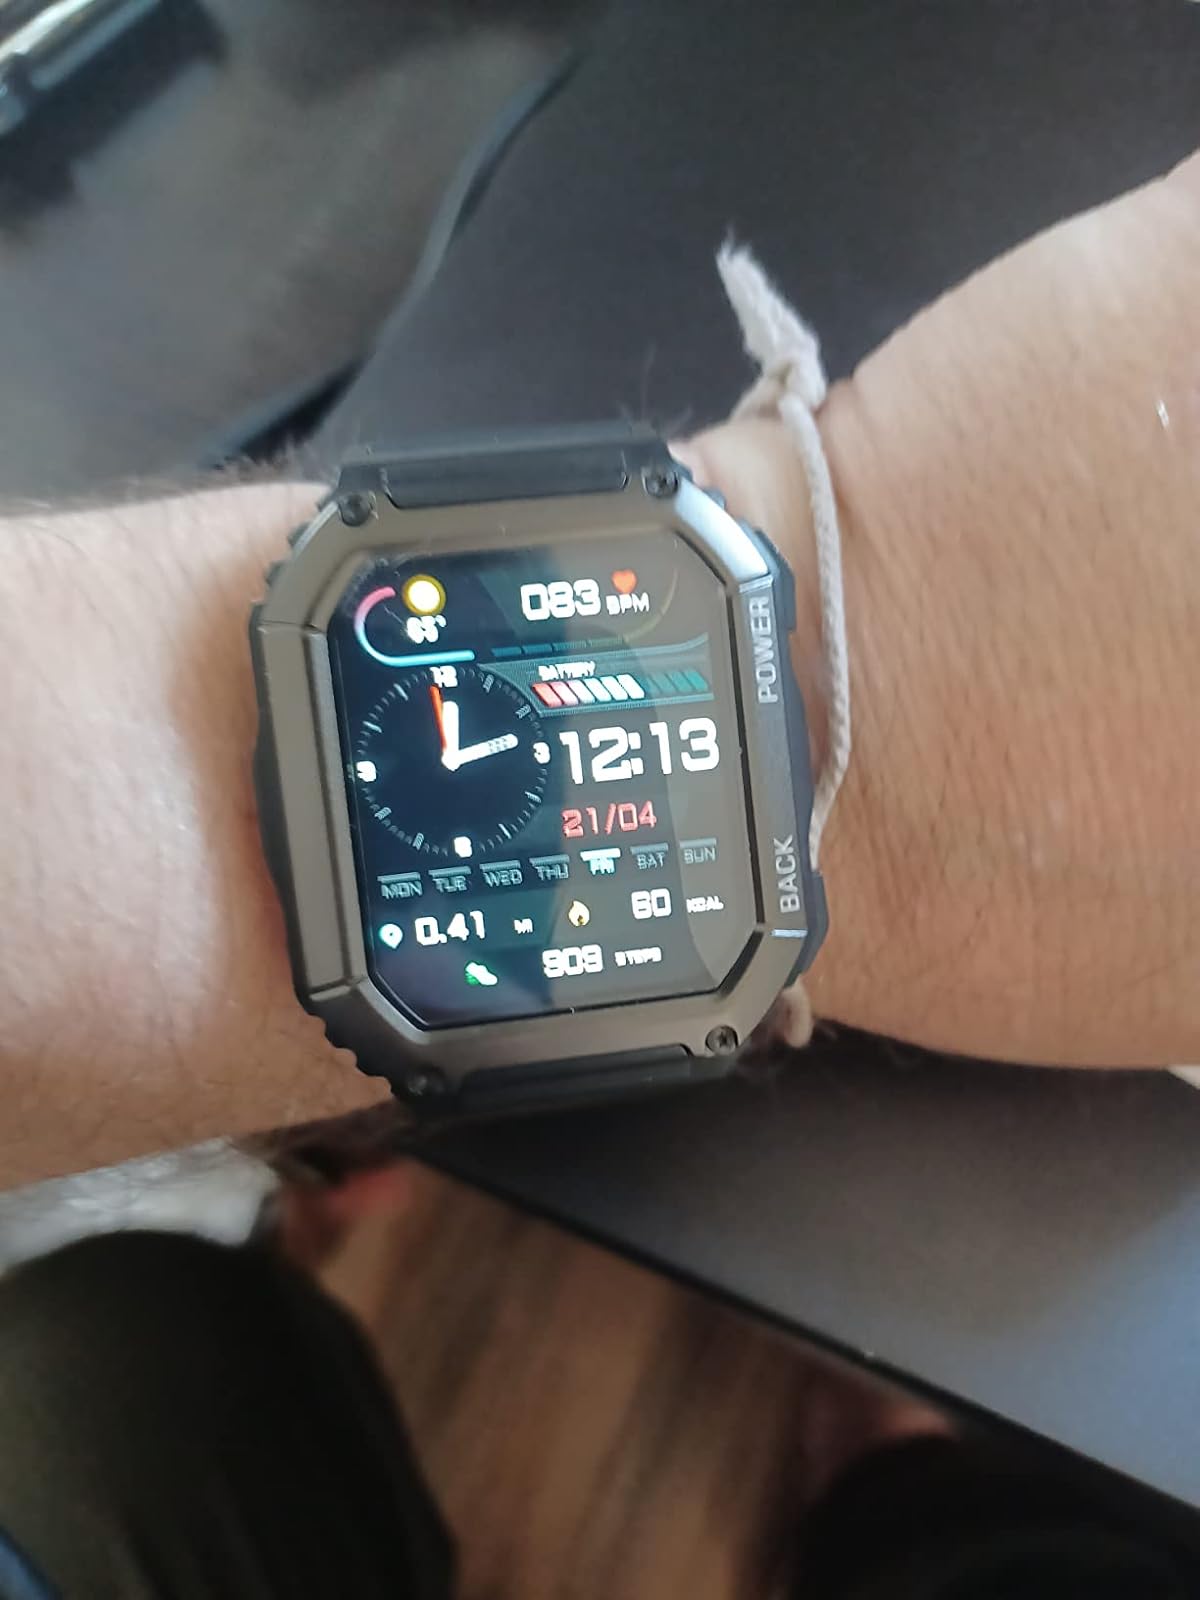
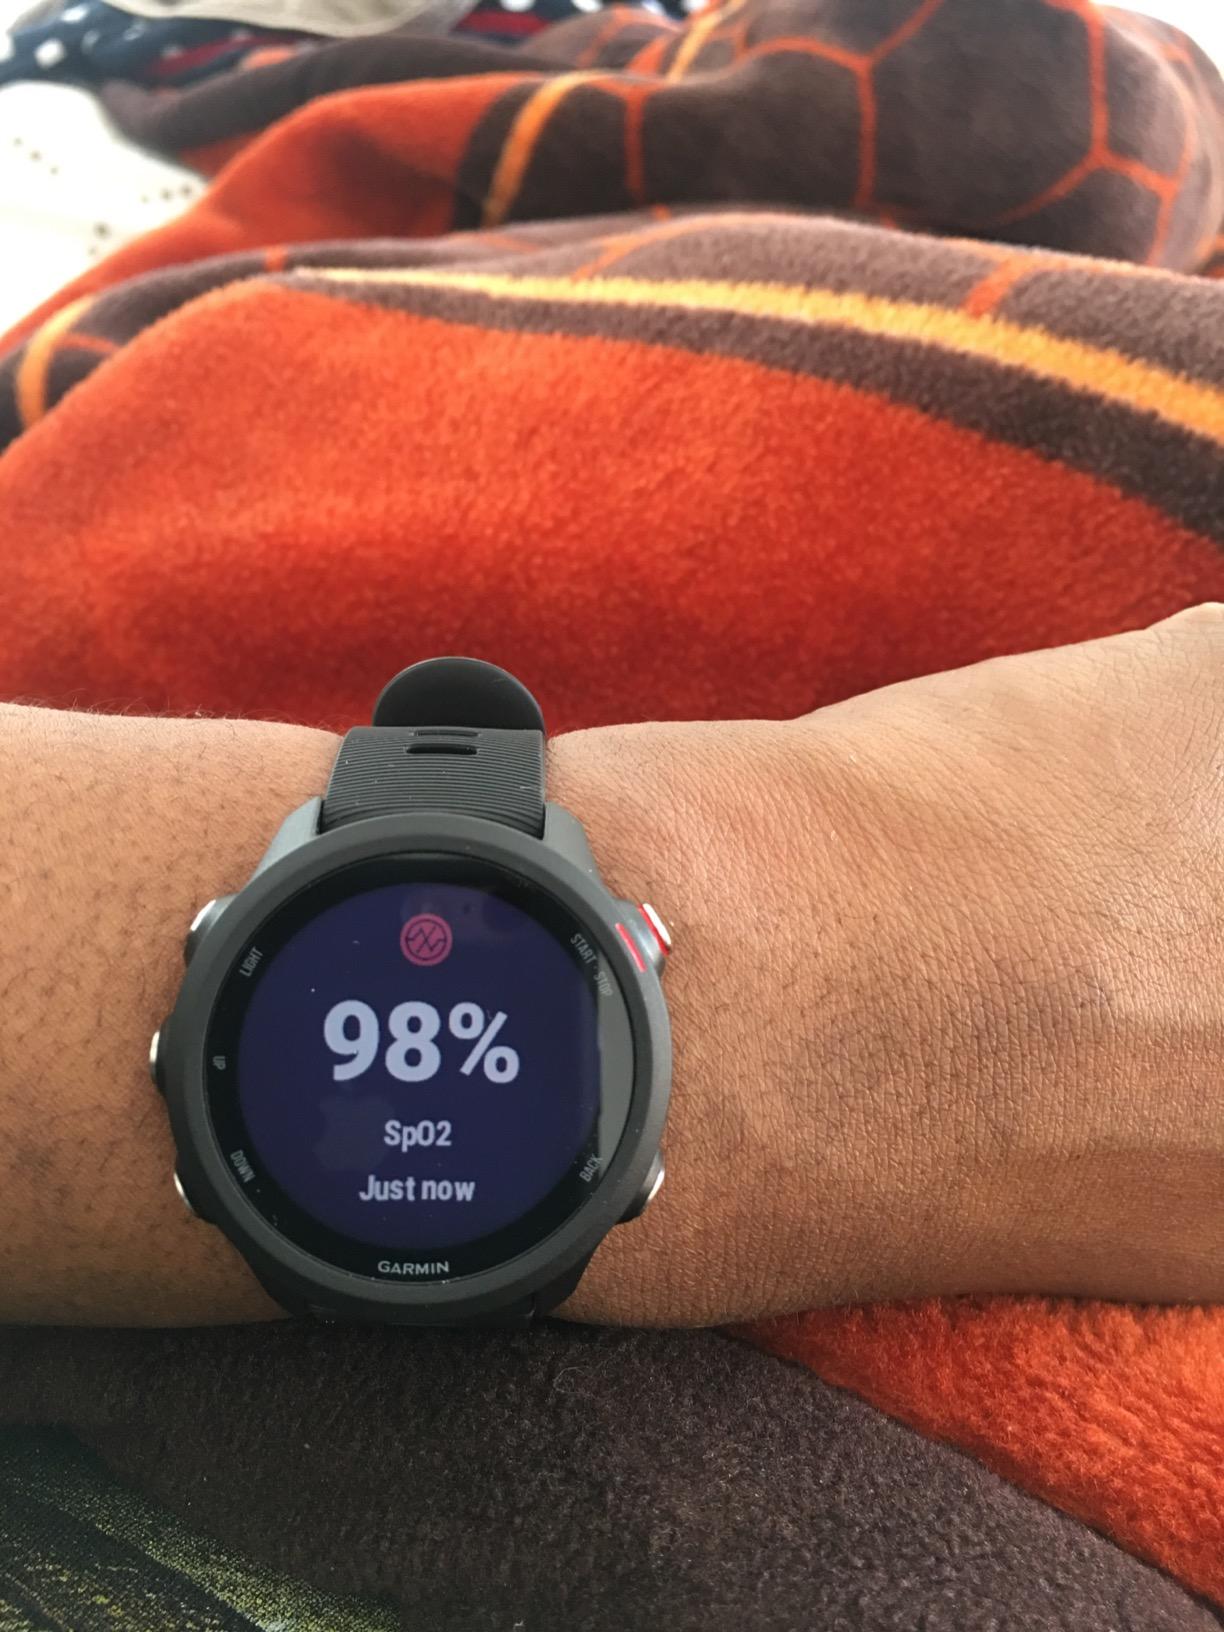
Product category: smartwatch
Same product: no